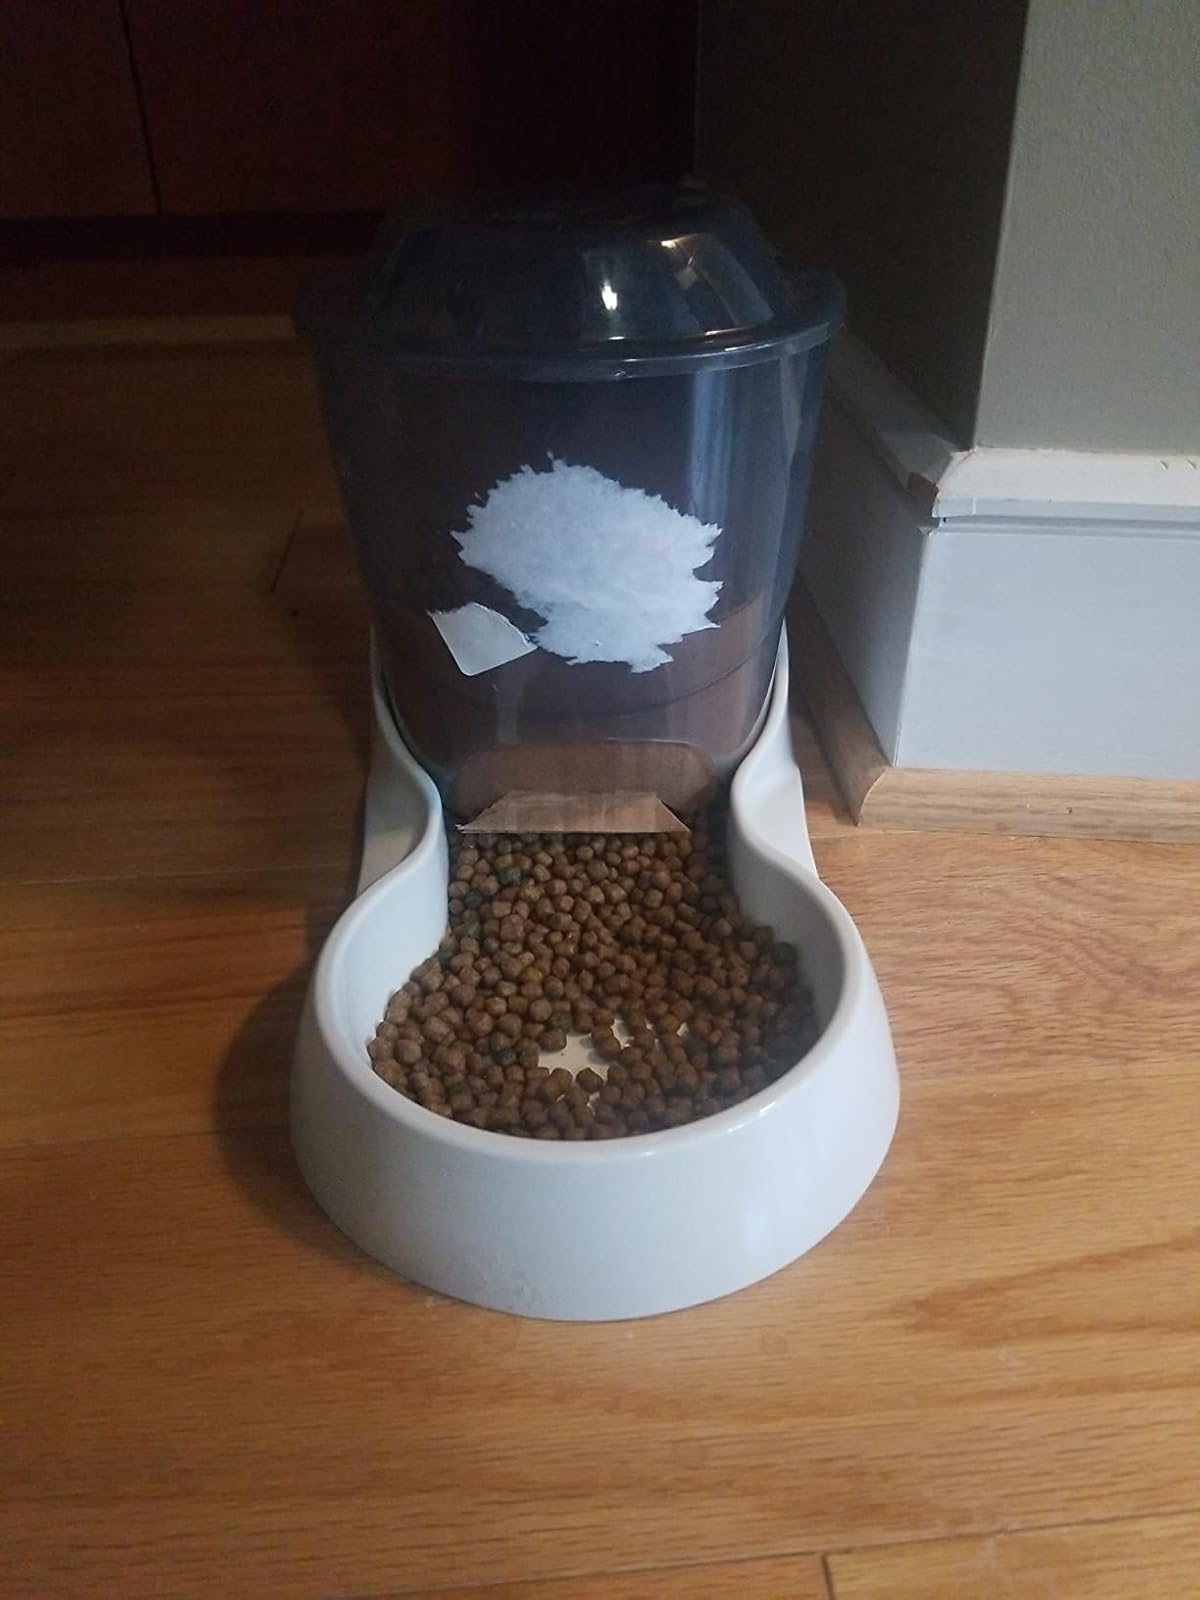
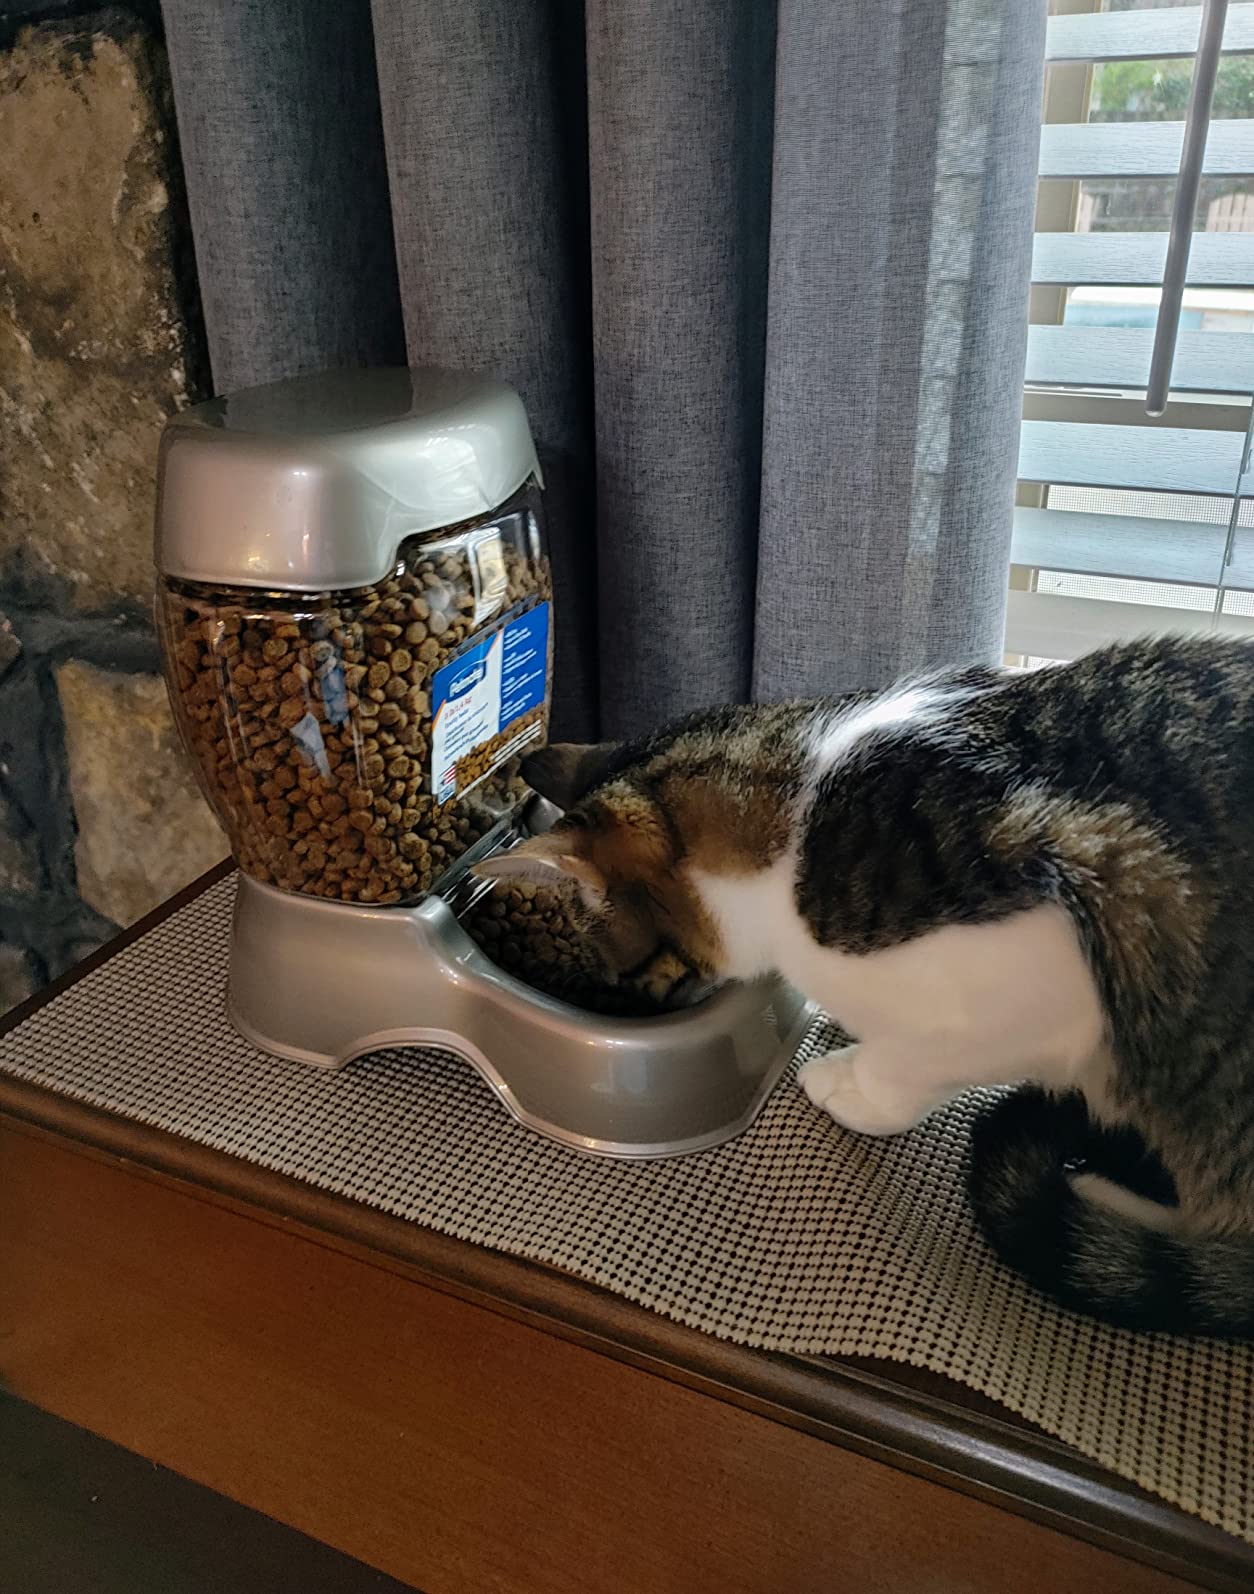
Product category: items_feeder
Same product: no